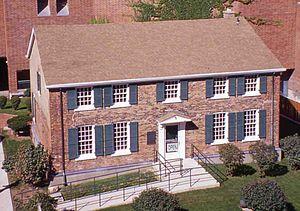
La maison François-Baby est une résidence située au 254, rue Pitt Ouest à Windsor en Ontario. Construite en 1812 par François Baby, un homme politique local. Bien située, elle servit de quartier général aux troupes américaines et britanniques lors de la guerre de 1812. Elle loge le Windsor's Community Museum, qui présente l'histoire de la ville.
Cet article recense les lieux patrimoniaux de la comté d'Essex inscrits au répertoire des lieux patrimoniaux du Canada, qu'ils soient de niveau provincial, fédéral ou municipal.
Voici la liste des lieux historiques nationaux du Canada situé en Ontario. En mai 2012, on compte 263 lieux historiques nationaux en Ontario, dont 37 sont administrés par Parcs Canada. À ce nombre, il faut ajouter aussi cinq sites qui ont perdu leur désignation. Pour les villes de Toronto, Ottawa et Kingston voir :